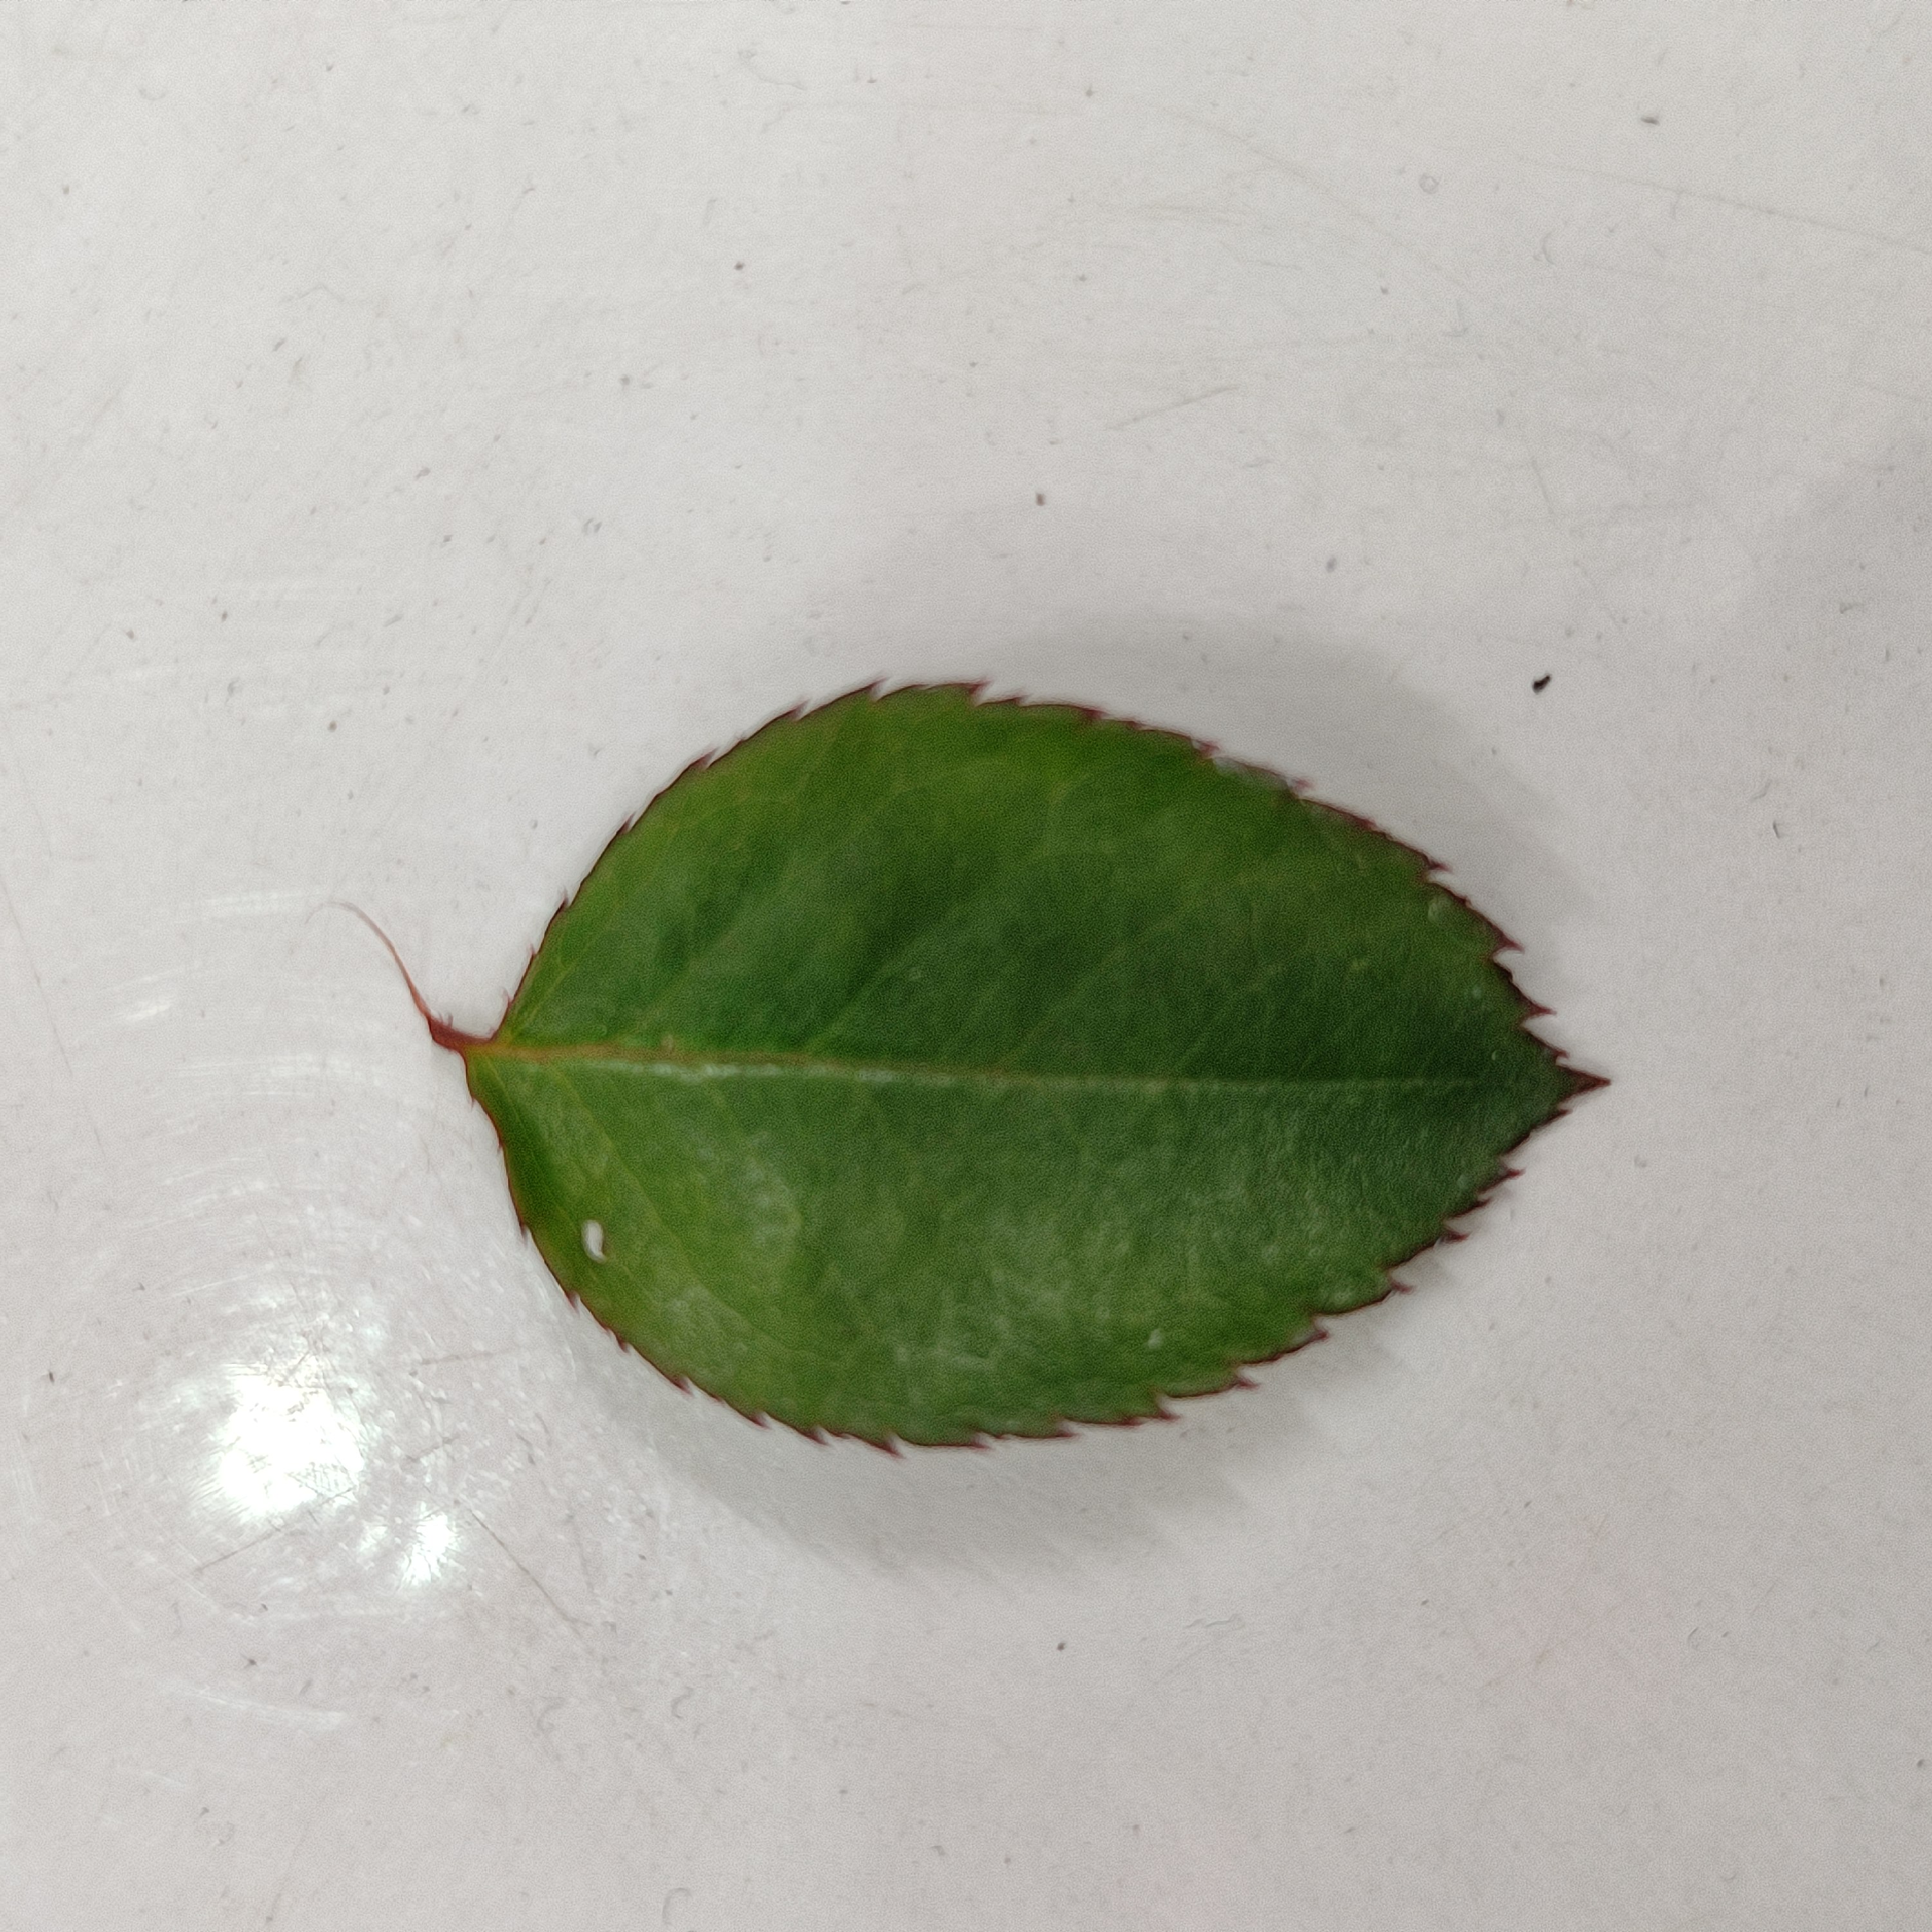
Label: Healthy Leaf